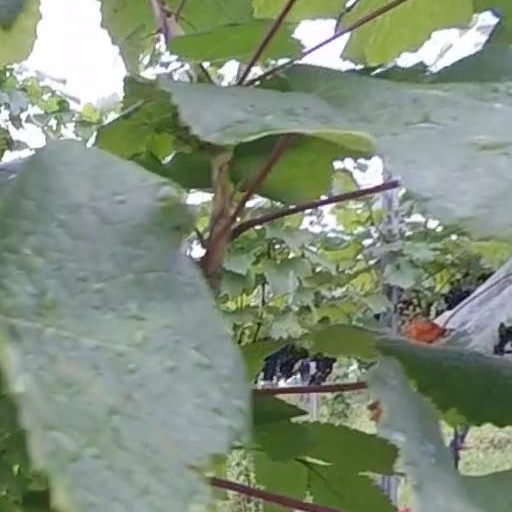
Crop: grape